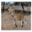
Label: deer